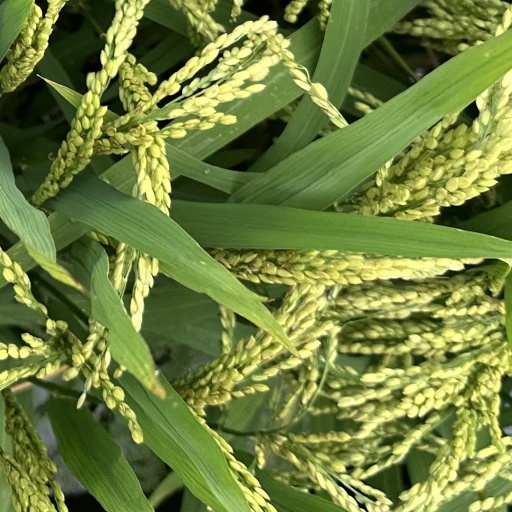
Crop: rice